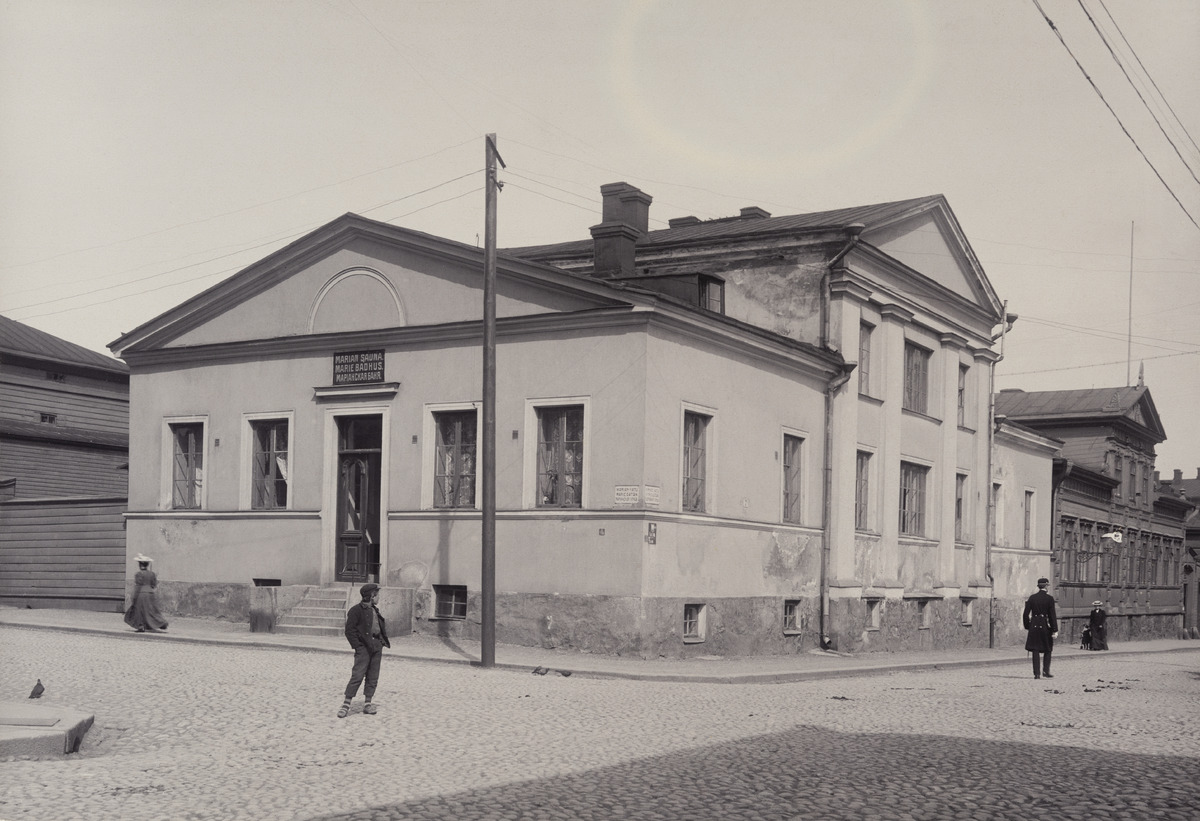
Mariankatu 13 ja Kirkkokatu 7
sisällön kuvaus: Mariankatu 13 ja Kirkkokatu 7. Mariankatu 13:ssa sijaitsi yleinen sauna "Mariebad". mustavalkoinen
Ajankohta: kuvausaika 1911 mahd.
Paikka: Suomi, Uusimaa, Helsinki, Kruununhaka Helsinki, Mariankatu 13a. Kirkkokatu 7
Aiheet: asuinrakennukset, julkiset rakennukset, puurakennukset, saunat, yleiset saunat, kadut, jalankulkijat